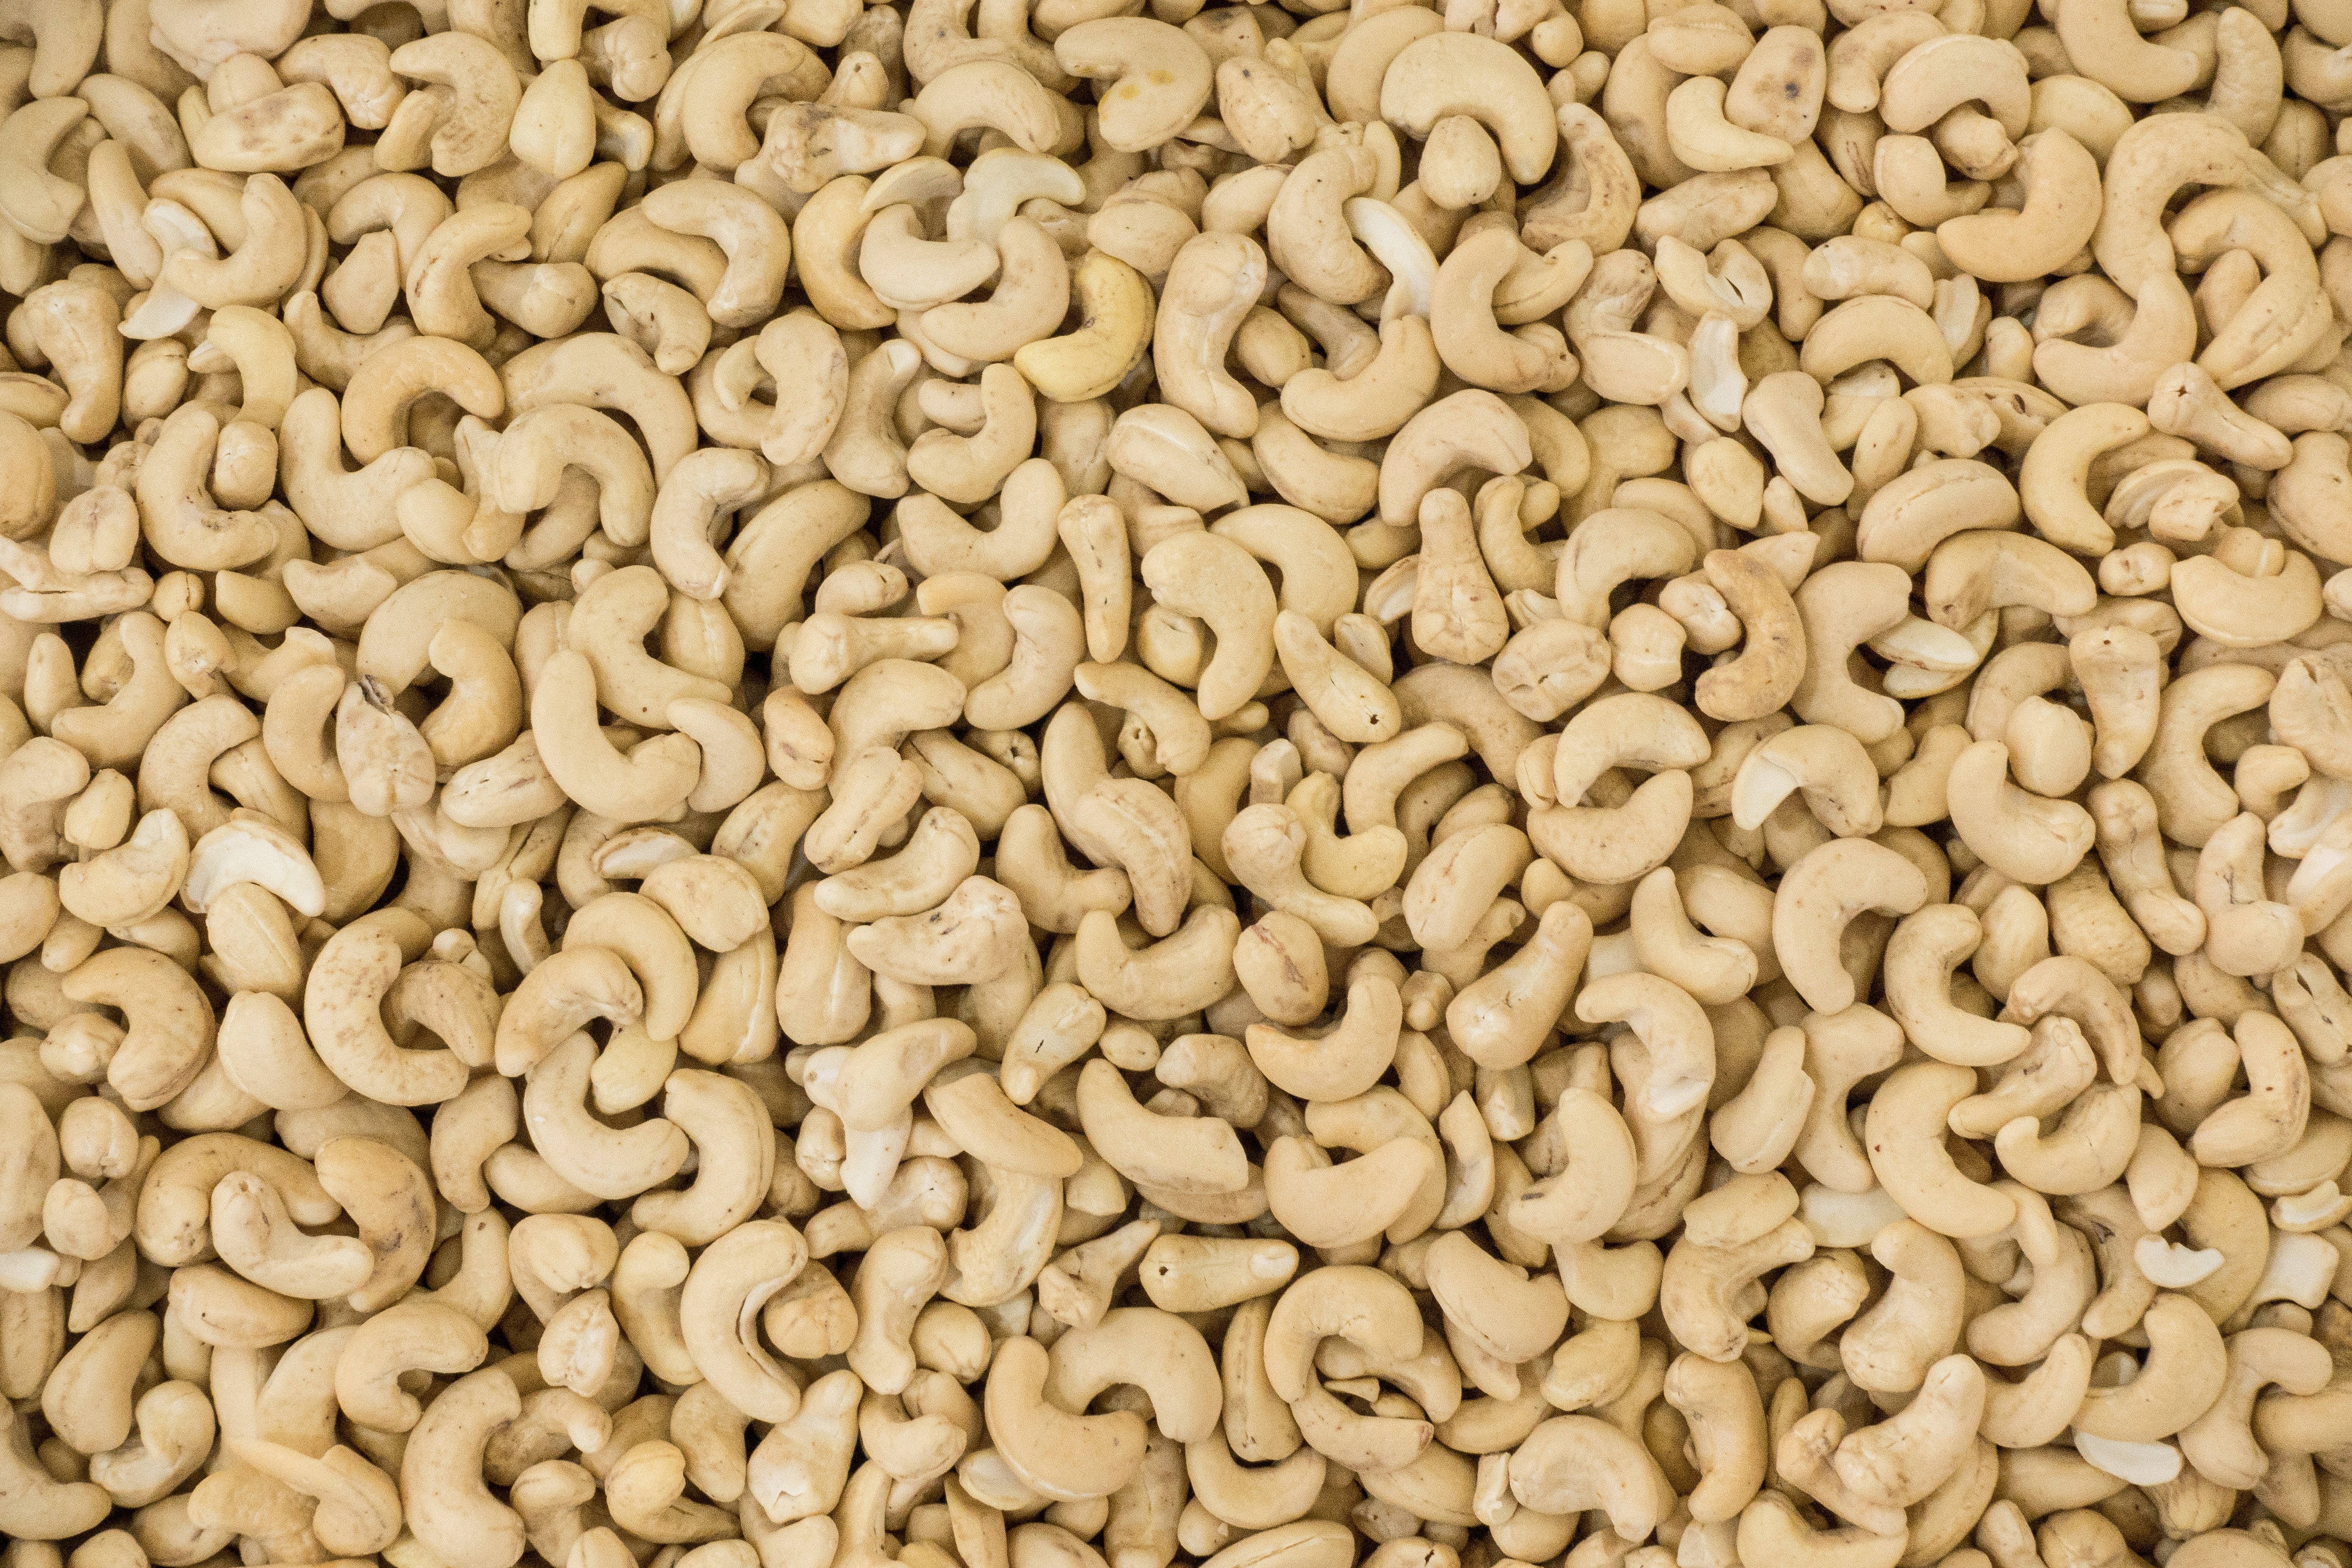
food, cashew, nut, vegetarian food, nuts seeds, plant, ingredient, superfood, cuisine, produce, seed, Cashew family, breakfast cereal